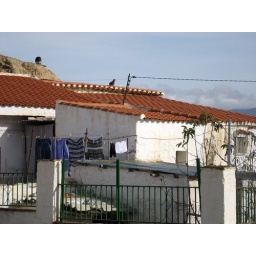
Cat on a hot tin roof is a book by Tennessee Williams